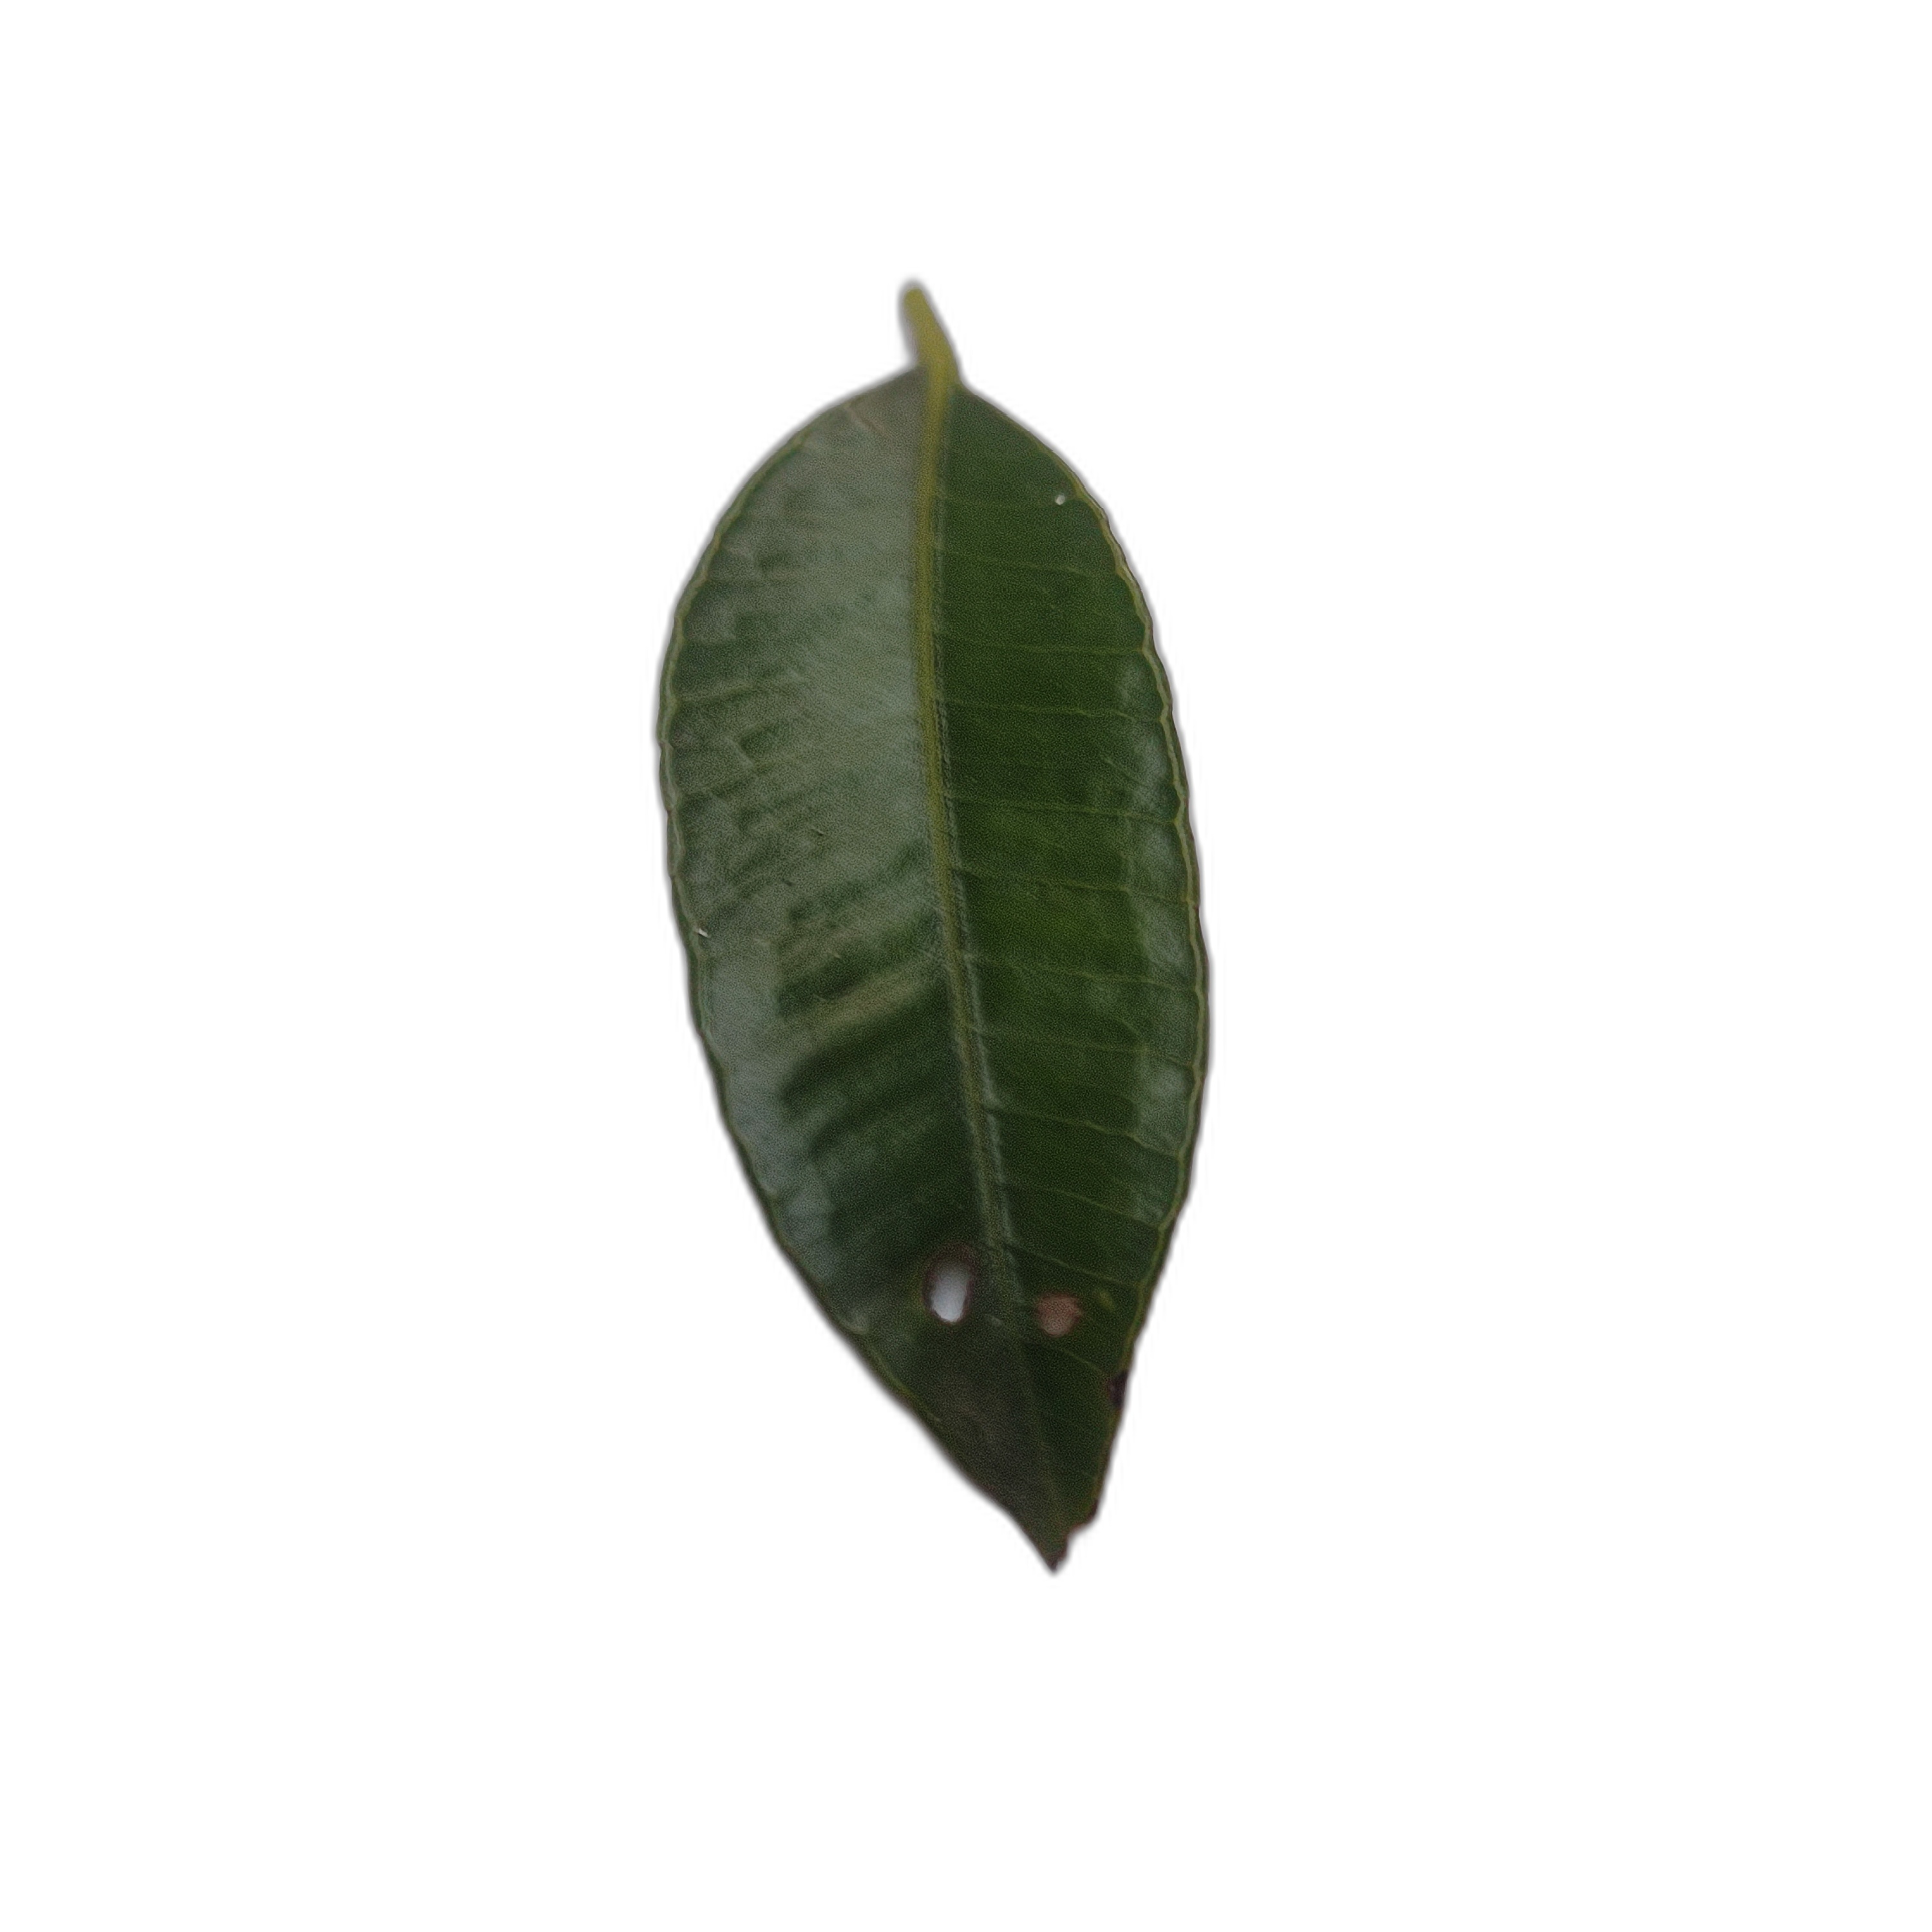
Label: healthy